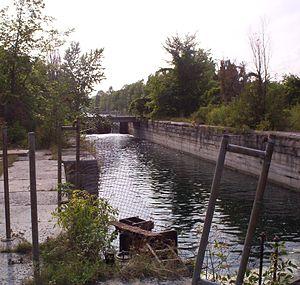
Vaudreuil-Soulanges, familièrement appelée La Presqu'Île, est une municipalité régionale de comté du Québec située dans la région administrative de la Montérégie, dans le pays du Suroît. Son chef-lieu est Vaudreuil-Dorion. La population, en croissance rapide, compte plus de 150 000 Vaudreuil-Soulangeois.
Le canal de Soulanges est une voie navigable de 23,5 kilomètres située dans la région de la Montérégie au Québec, il relie le lac Saint-François à l'ouest au lac Saint-Louis à l'est et traverse quatre municipalités, Pointe-des-Cascades, Les Cèdres, Coteau-du-Lac et Les Coteaux.
Pointe-des-Cascades est une municipalité de village située dans la municipalité régionale de comté de Vaudreuil-Soulanges au Québec. Elle se trouve dans le pays du Suroît dans la région administrative de la Montérégie.